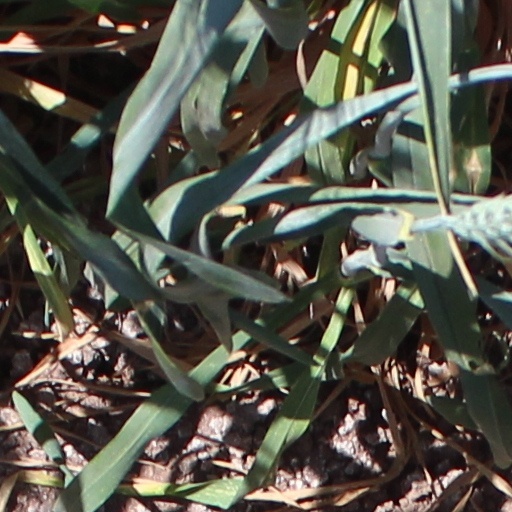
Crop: wheat